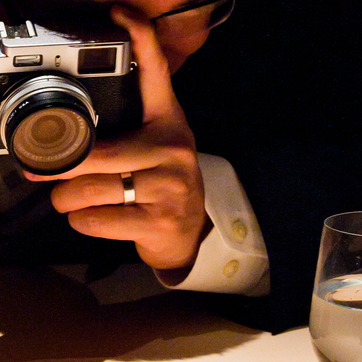
Material: skin